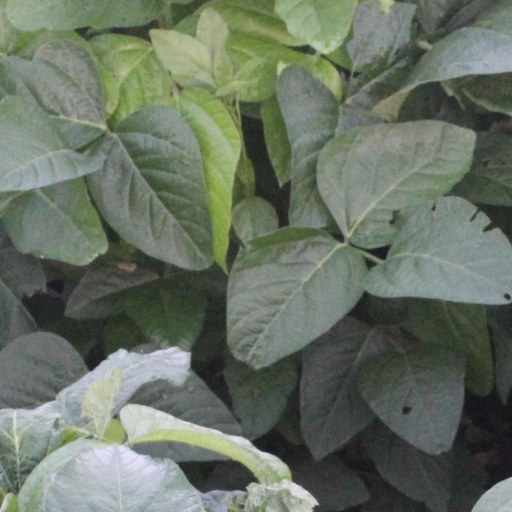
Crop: soybean